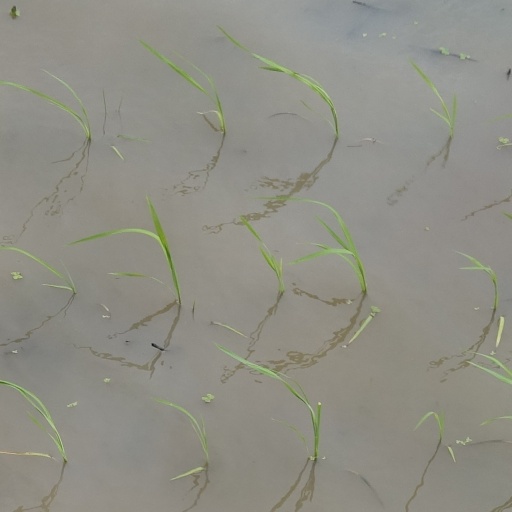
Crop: rice